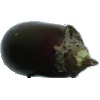
Label: Eggplant 1